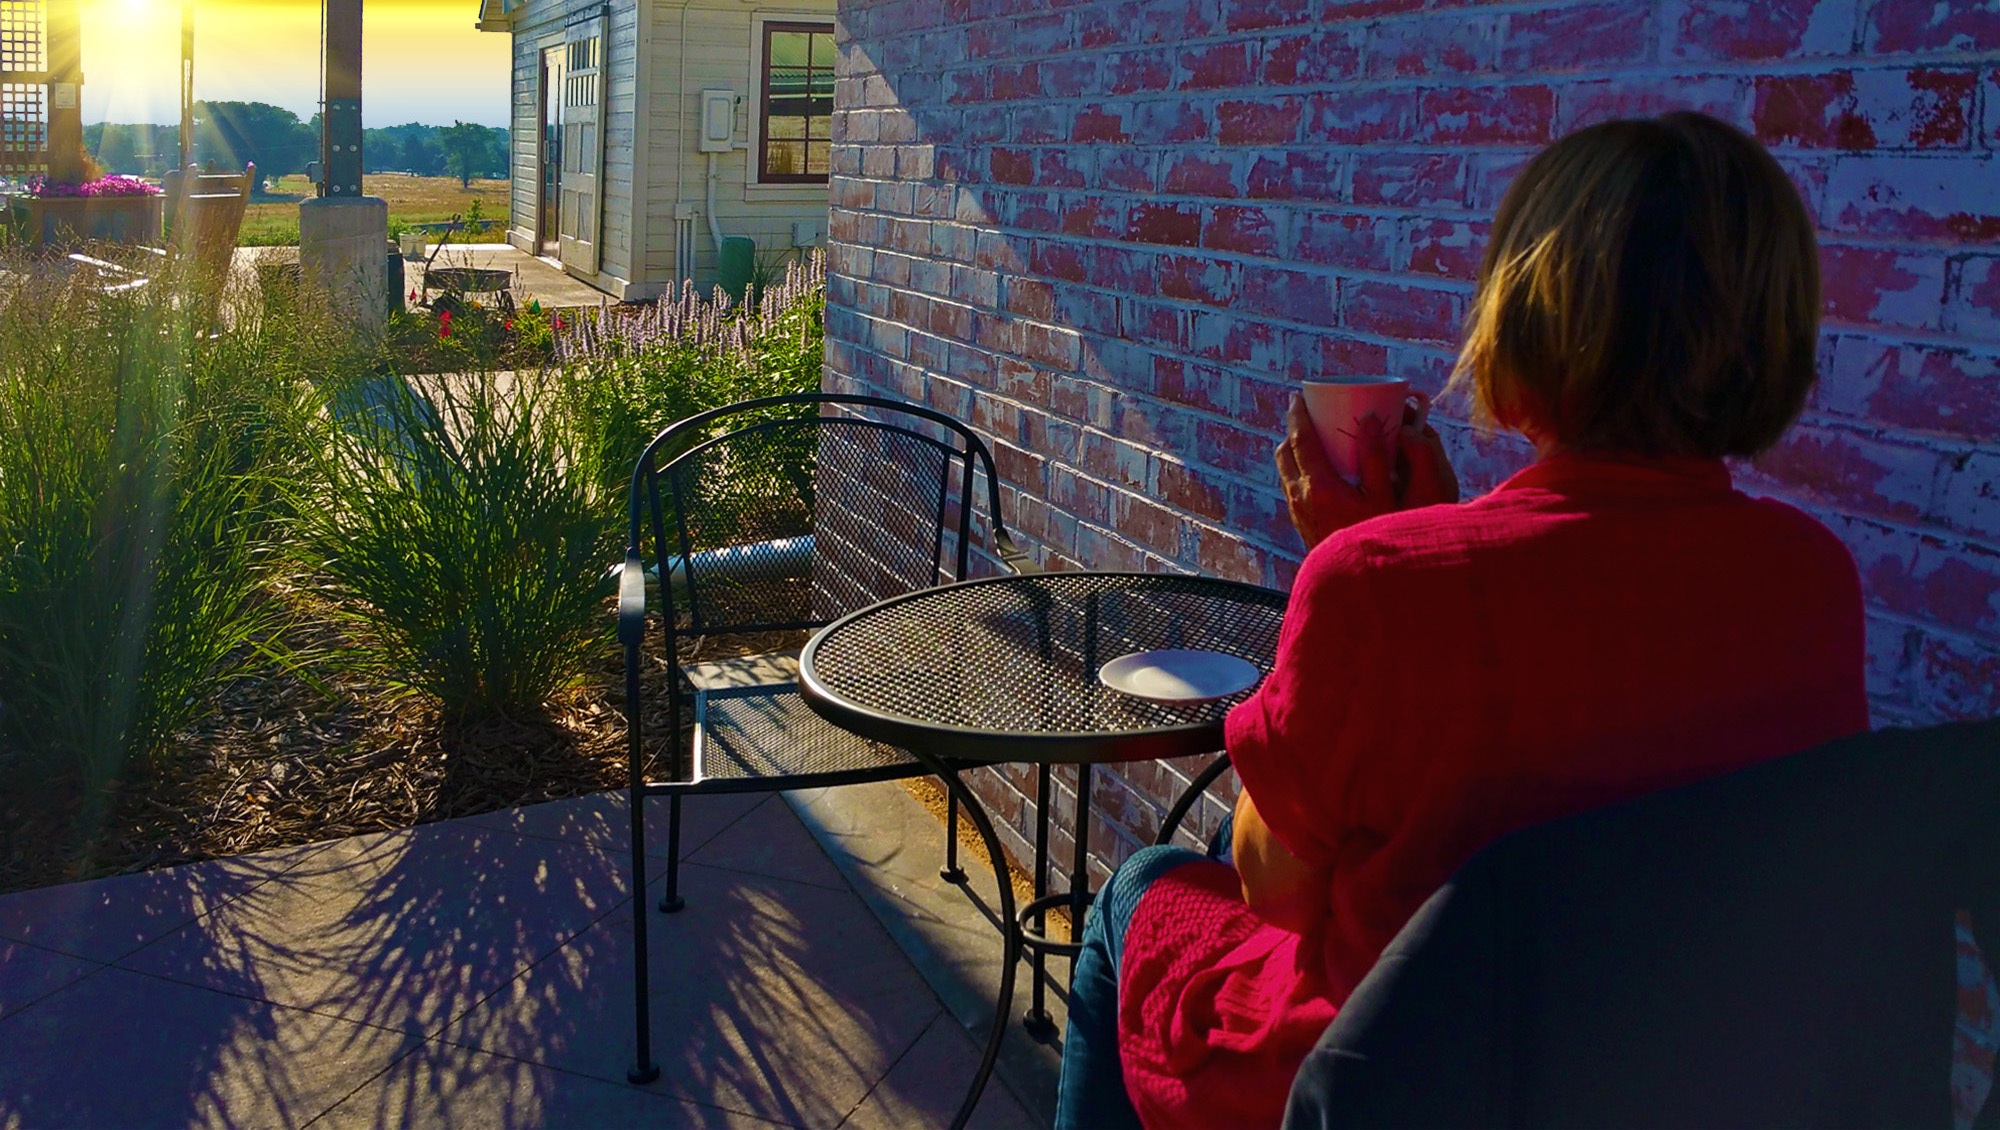
table, person, cafe, coffee, girl, woman, sunrise, tea, morning, restaurant, female, cup, brunette, color, saucer, sitting, beverage, drink, blue, mug, start, caucasian, caffeine, happy, drinking, hot, enjoy, adult, taste, drinking coffee, morning coffee, cuppa, cup of joe